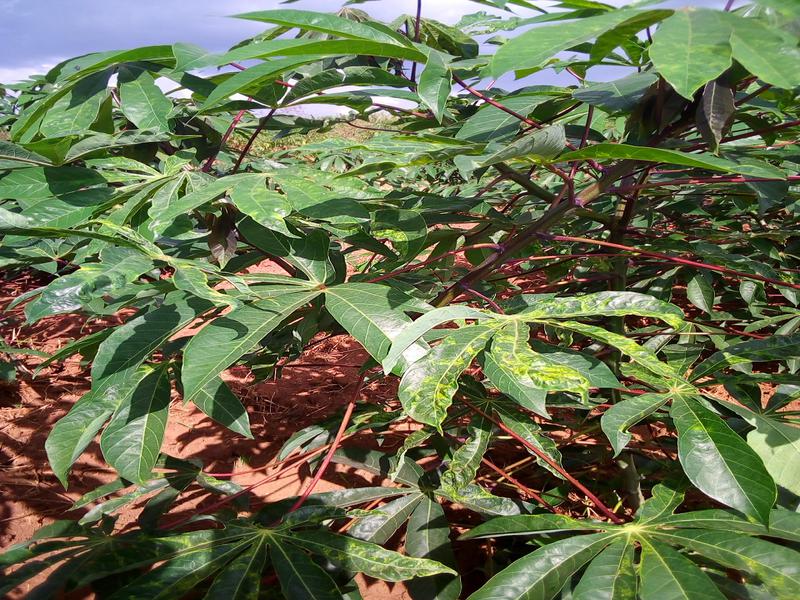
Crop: cassava
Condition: mosaic_disease